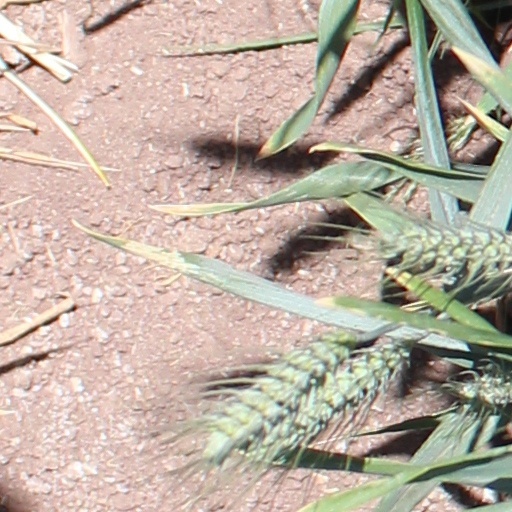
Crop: wheat